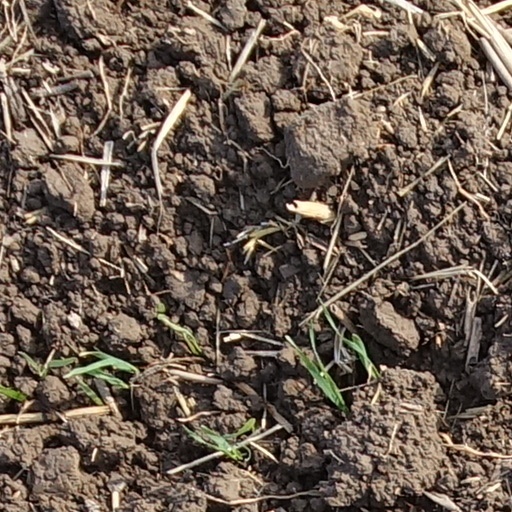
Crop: wheat